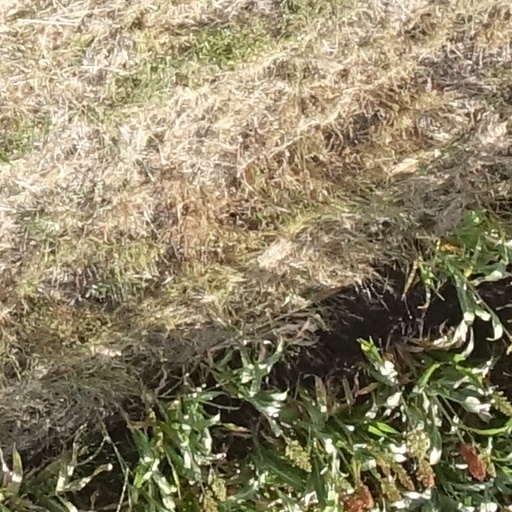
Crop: sorghum